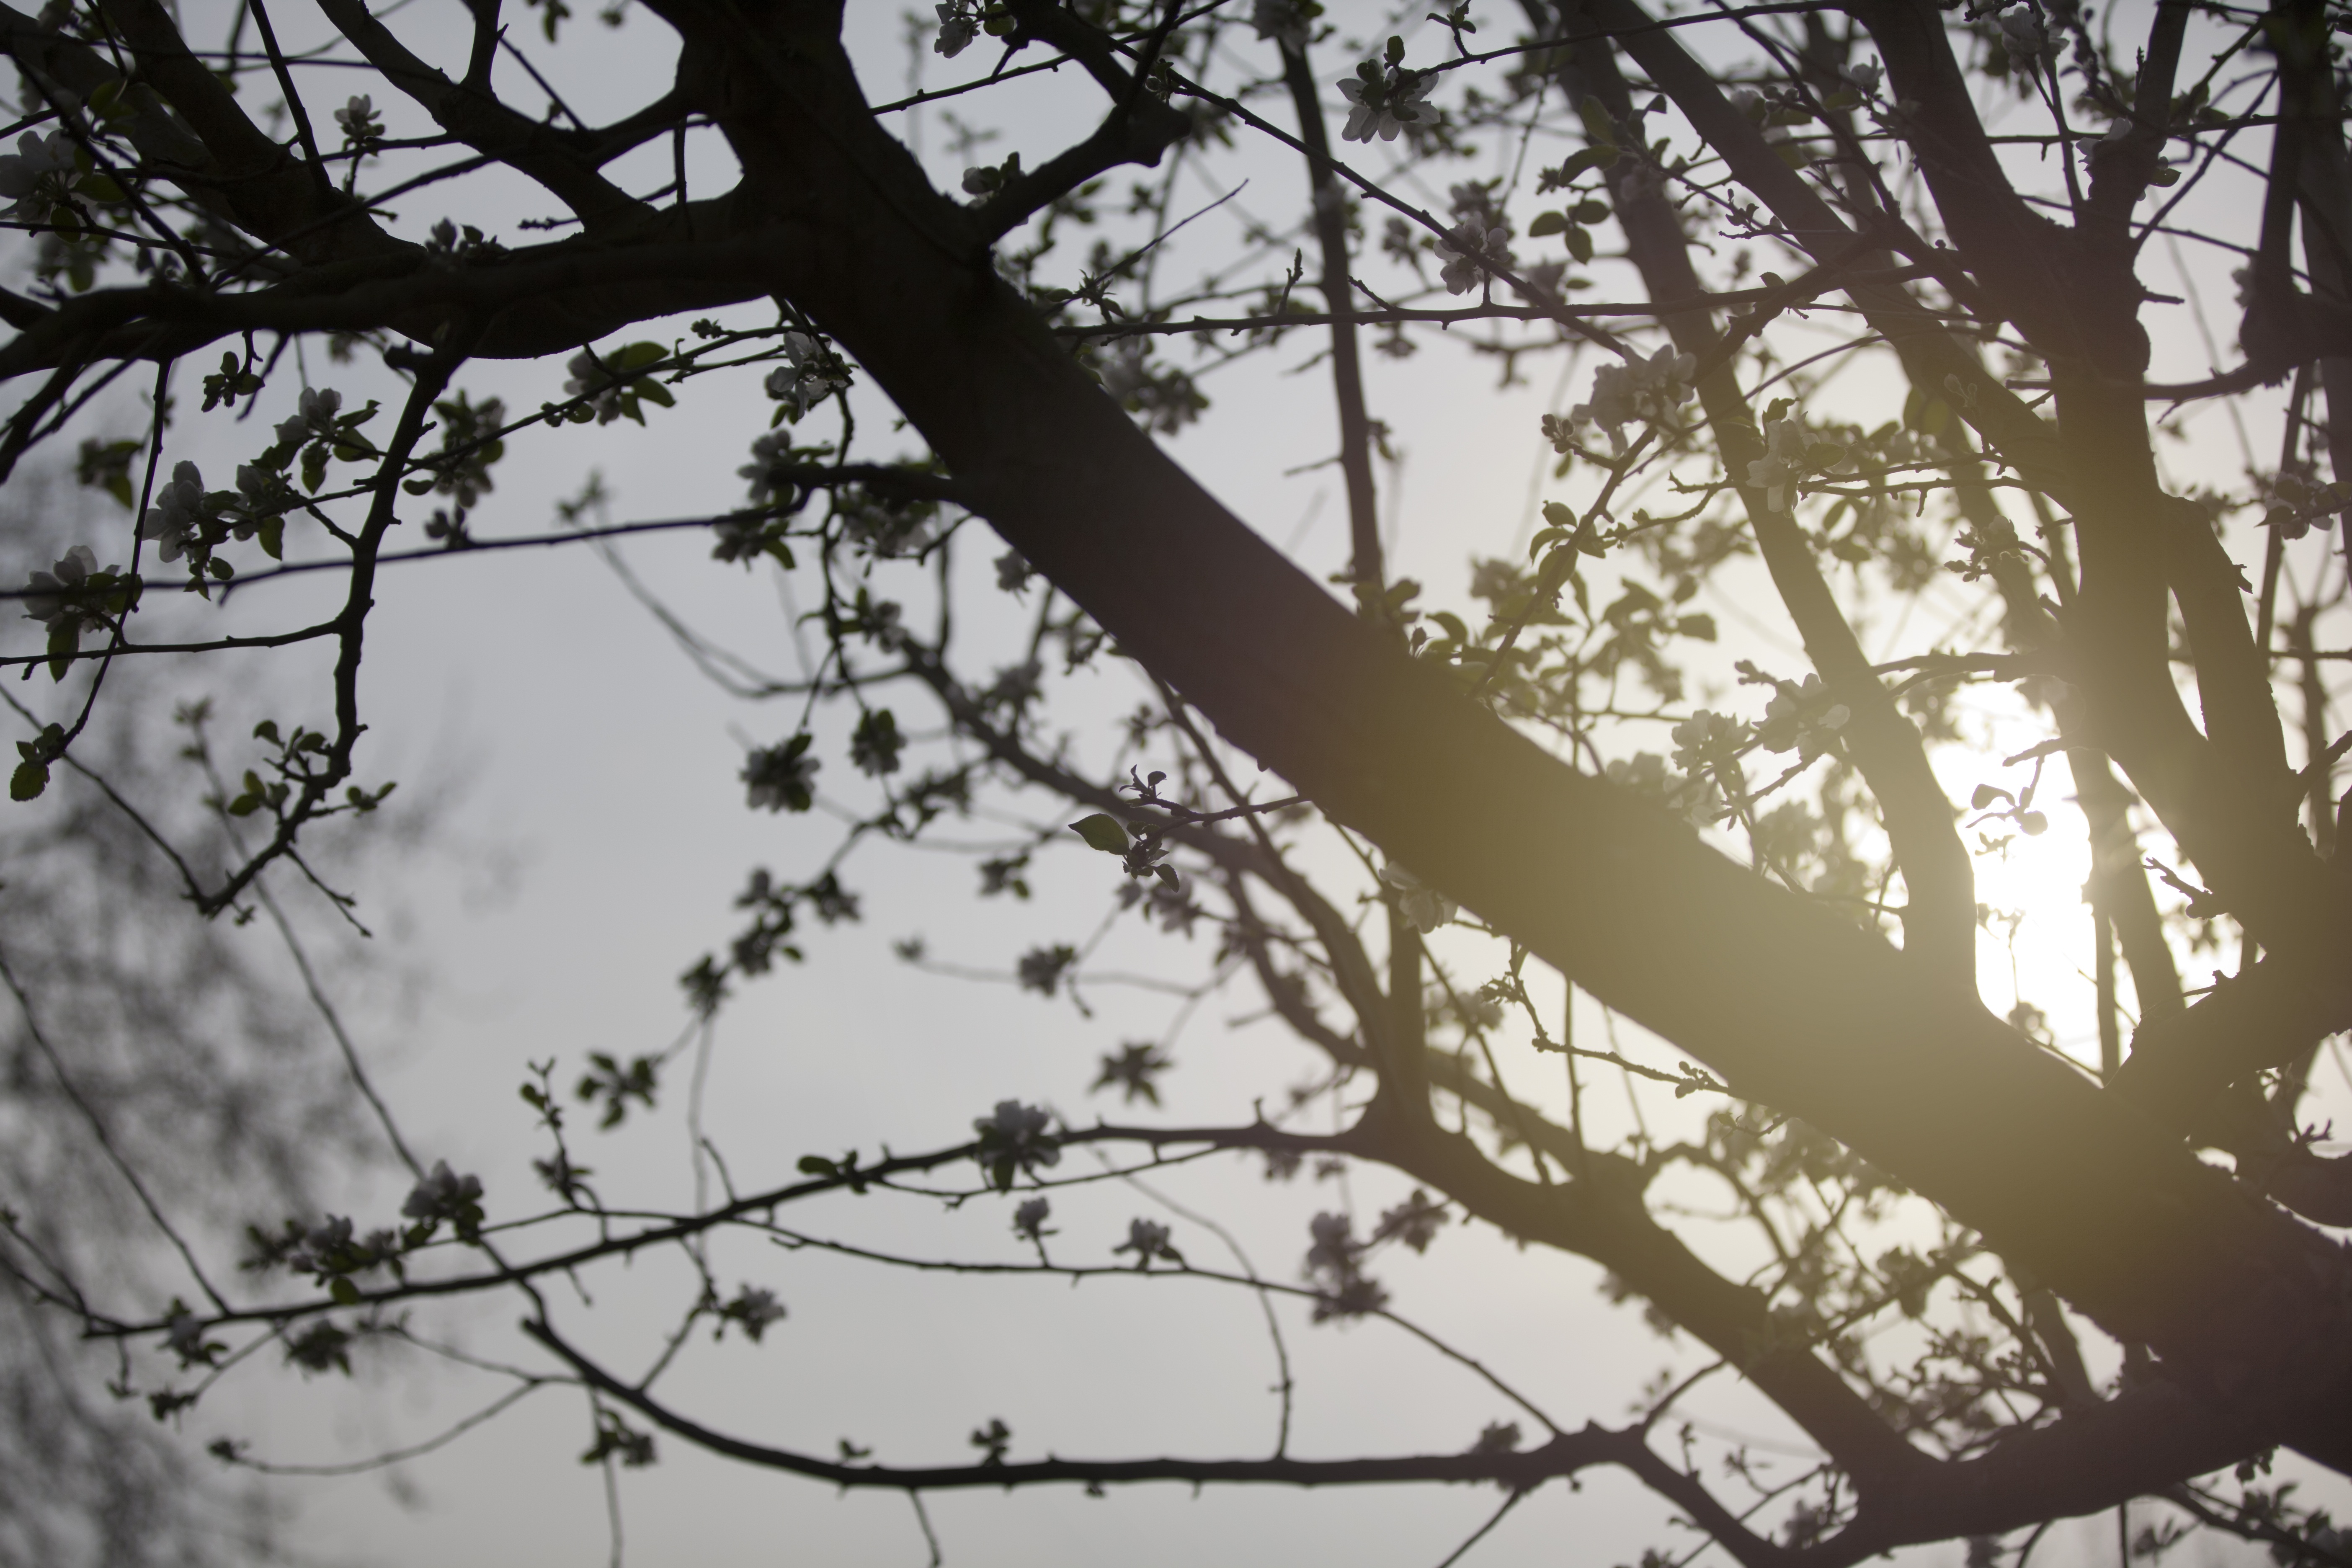
tree, branch, winter, black and white, plant, sky, sun, sunlight, flower, spring, monochrome, dead, season, twig, crown, branches, monochrome photography, crotch, woody plant